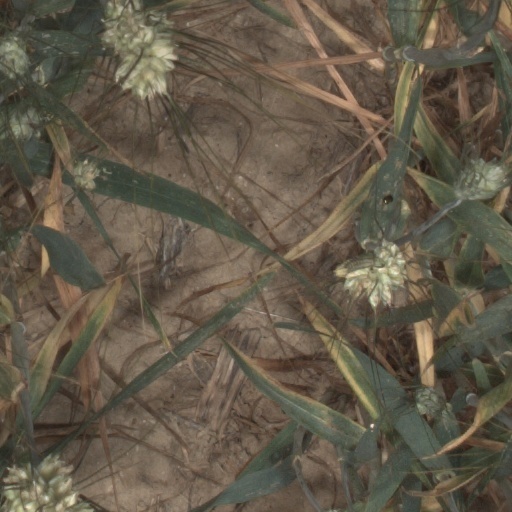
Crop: wheat